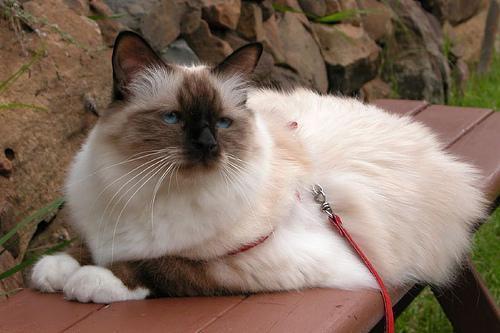
Birman